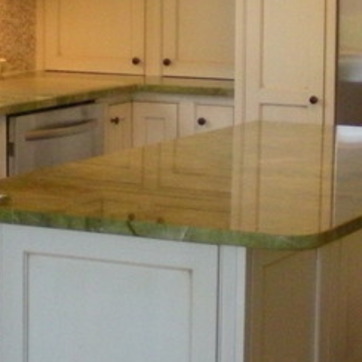
Material: polishedstone